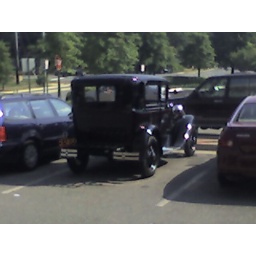
Why I like sitting in the front window at Greenberry's